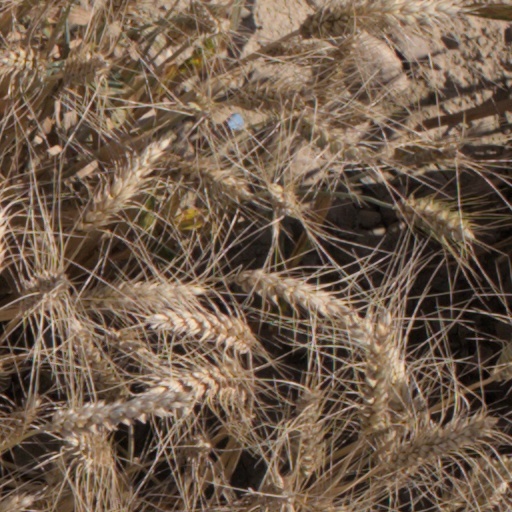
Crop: wheat